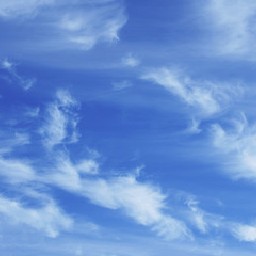
Cloud type: Cirrostratus (Cs)